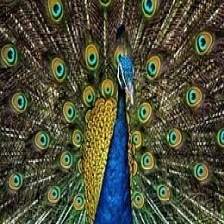
Species: PEACOCK
Scientific name: PAVO CRISTATUS